Alekseev (singer)

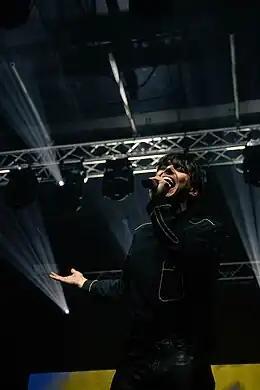
Alekseev Ukrsongproject 2022

Alekseev was born on 18 May 1993 in Ukraine's capital of Kyiv from a mixed Ukrainian-Russian family, additionally being of Belarusian descent. Prior to his birth, his biological father left the family as he didn't want to become a parent and later moved to Israel. Alekseev remains estranged from him, but has spoken of his willingness to meet him.